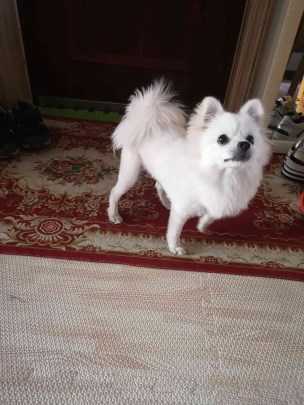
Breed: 1936-n000005-Pomeranian